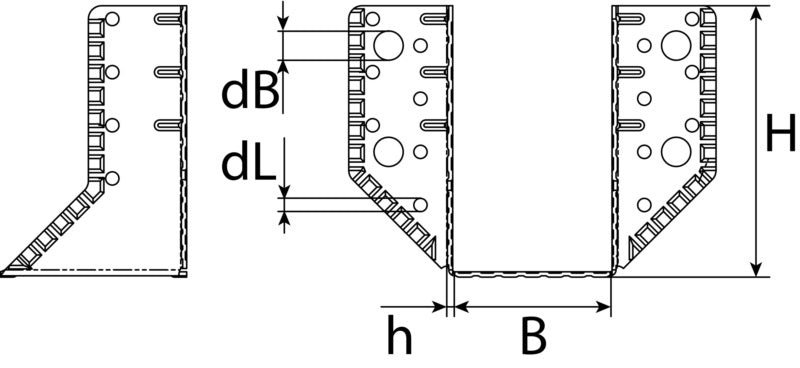
Balkenschuh außen, sendzimirverzinkt
Brand: SWG
SWG Balkenschuhe außen, sendzimirverzinkt Werkstoff: Stahl Durchmesser Montageloch: 11 mm Materialstärke: 1.5 mm Schraubenlänge max.: 50 mm Oberfläche: Sendzimirverzinkt Schraubenlänge min.: 25 mm Ausführung: 6 x 100 x 1,5mm 80 x 120 x 1,5mm 100 x 140 x 1,5mm 120 x 160 x 1,5mm 140 x 180 x 1,5mm
Category: Hardware > Building Materials > Rebar & Remesh > Remesh